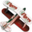
Label: airplane